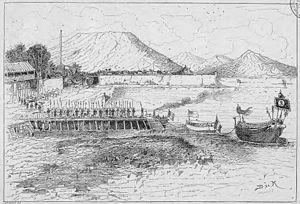
Arrivée des plénipotentiaires français a Hué.
Le traité de Hué de 1883, signé à Hué le 25 août 1883, est un des traités inégaux, signé entre les puissances coloniales occidentales et les pays colonisés d'extrême orient. Il fait du Tonkin et de l'Annam des protectorats français. Marquant l'une des étapes de la colonisation française du Vietnam, il est surnommé traité Harmand, du nom du diplomate signataire, Jules Harmand. Il sera complété le 6 juin 1884 par le traité Patenôtre.